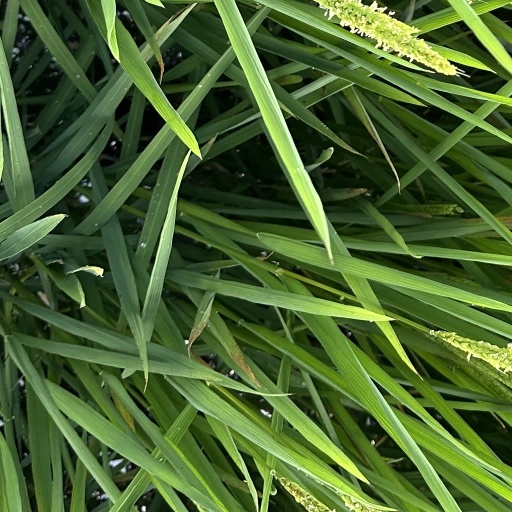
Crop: rice